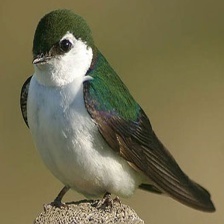
Species: VIOLET GREEN SWALLOW
Scientific name: TACHYCINETA THALASSINA